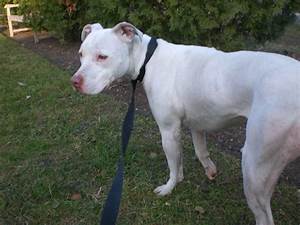
Label: cane